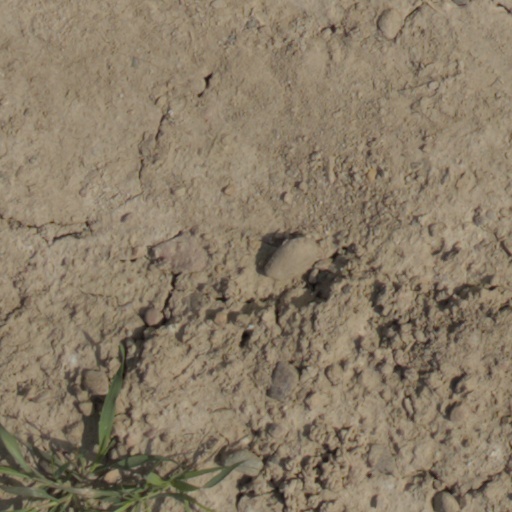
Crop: wheat